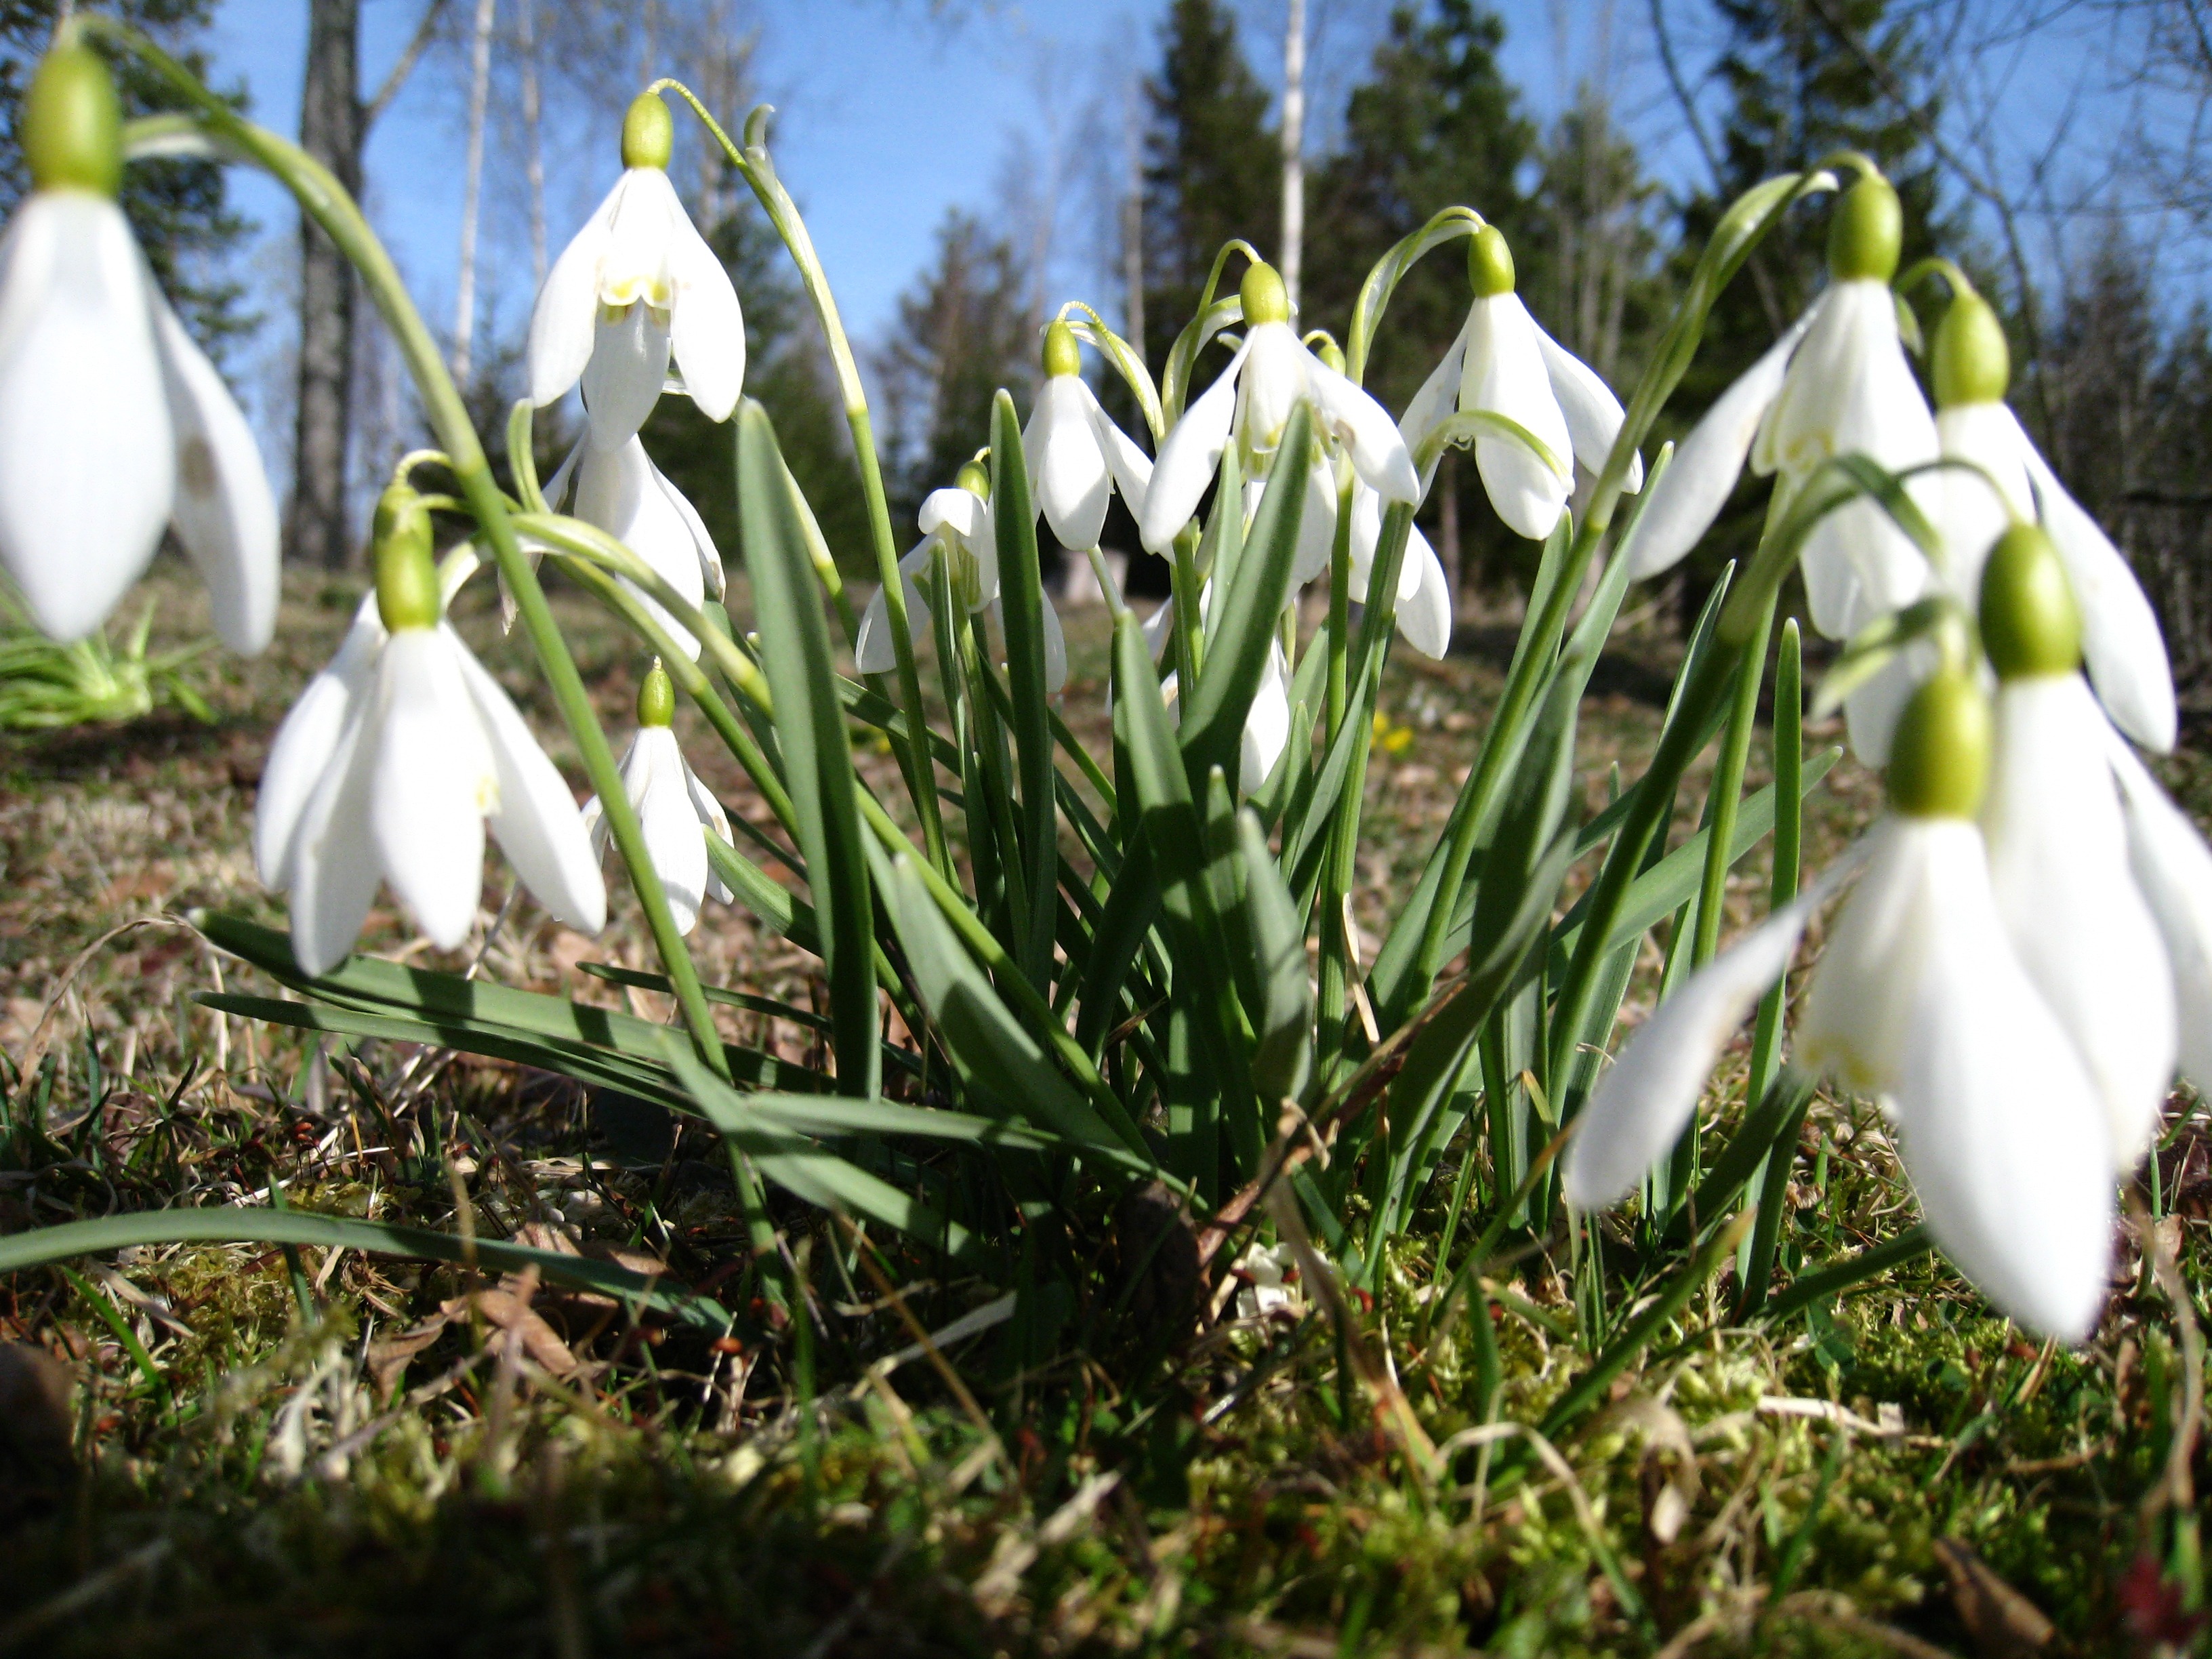
nature, grass, plant, flower, spring, green, botany, flora, crocus, snowdrop, snowdrops, sky blue, galanthus, flowering plant, land plant